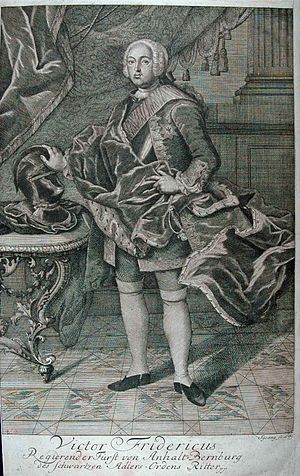
Viktor 2. Frederik af Anhalt-Bernburg / Biografi
Fyrst Viktor 2. Frederik af Anhalt-Bernburg.
Fyrst Viktor 2. Frederik af Anhalt-Bernburg var fyrste af det lille tyske fyrstendømme Anhalt-Bernburg fra 1721 til sin død i 1765.